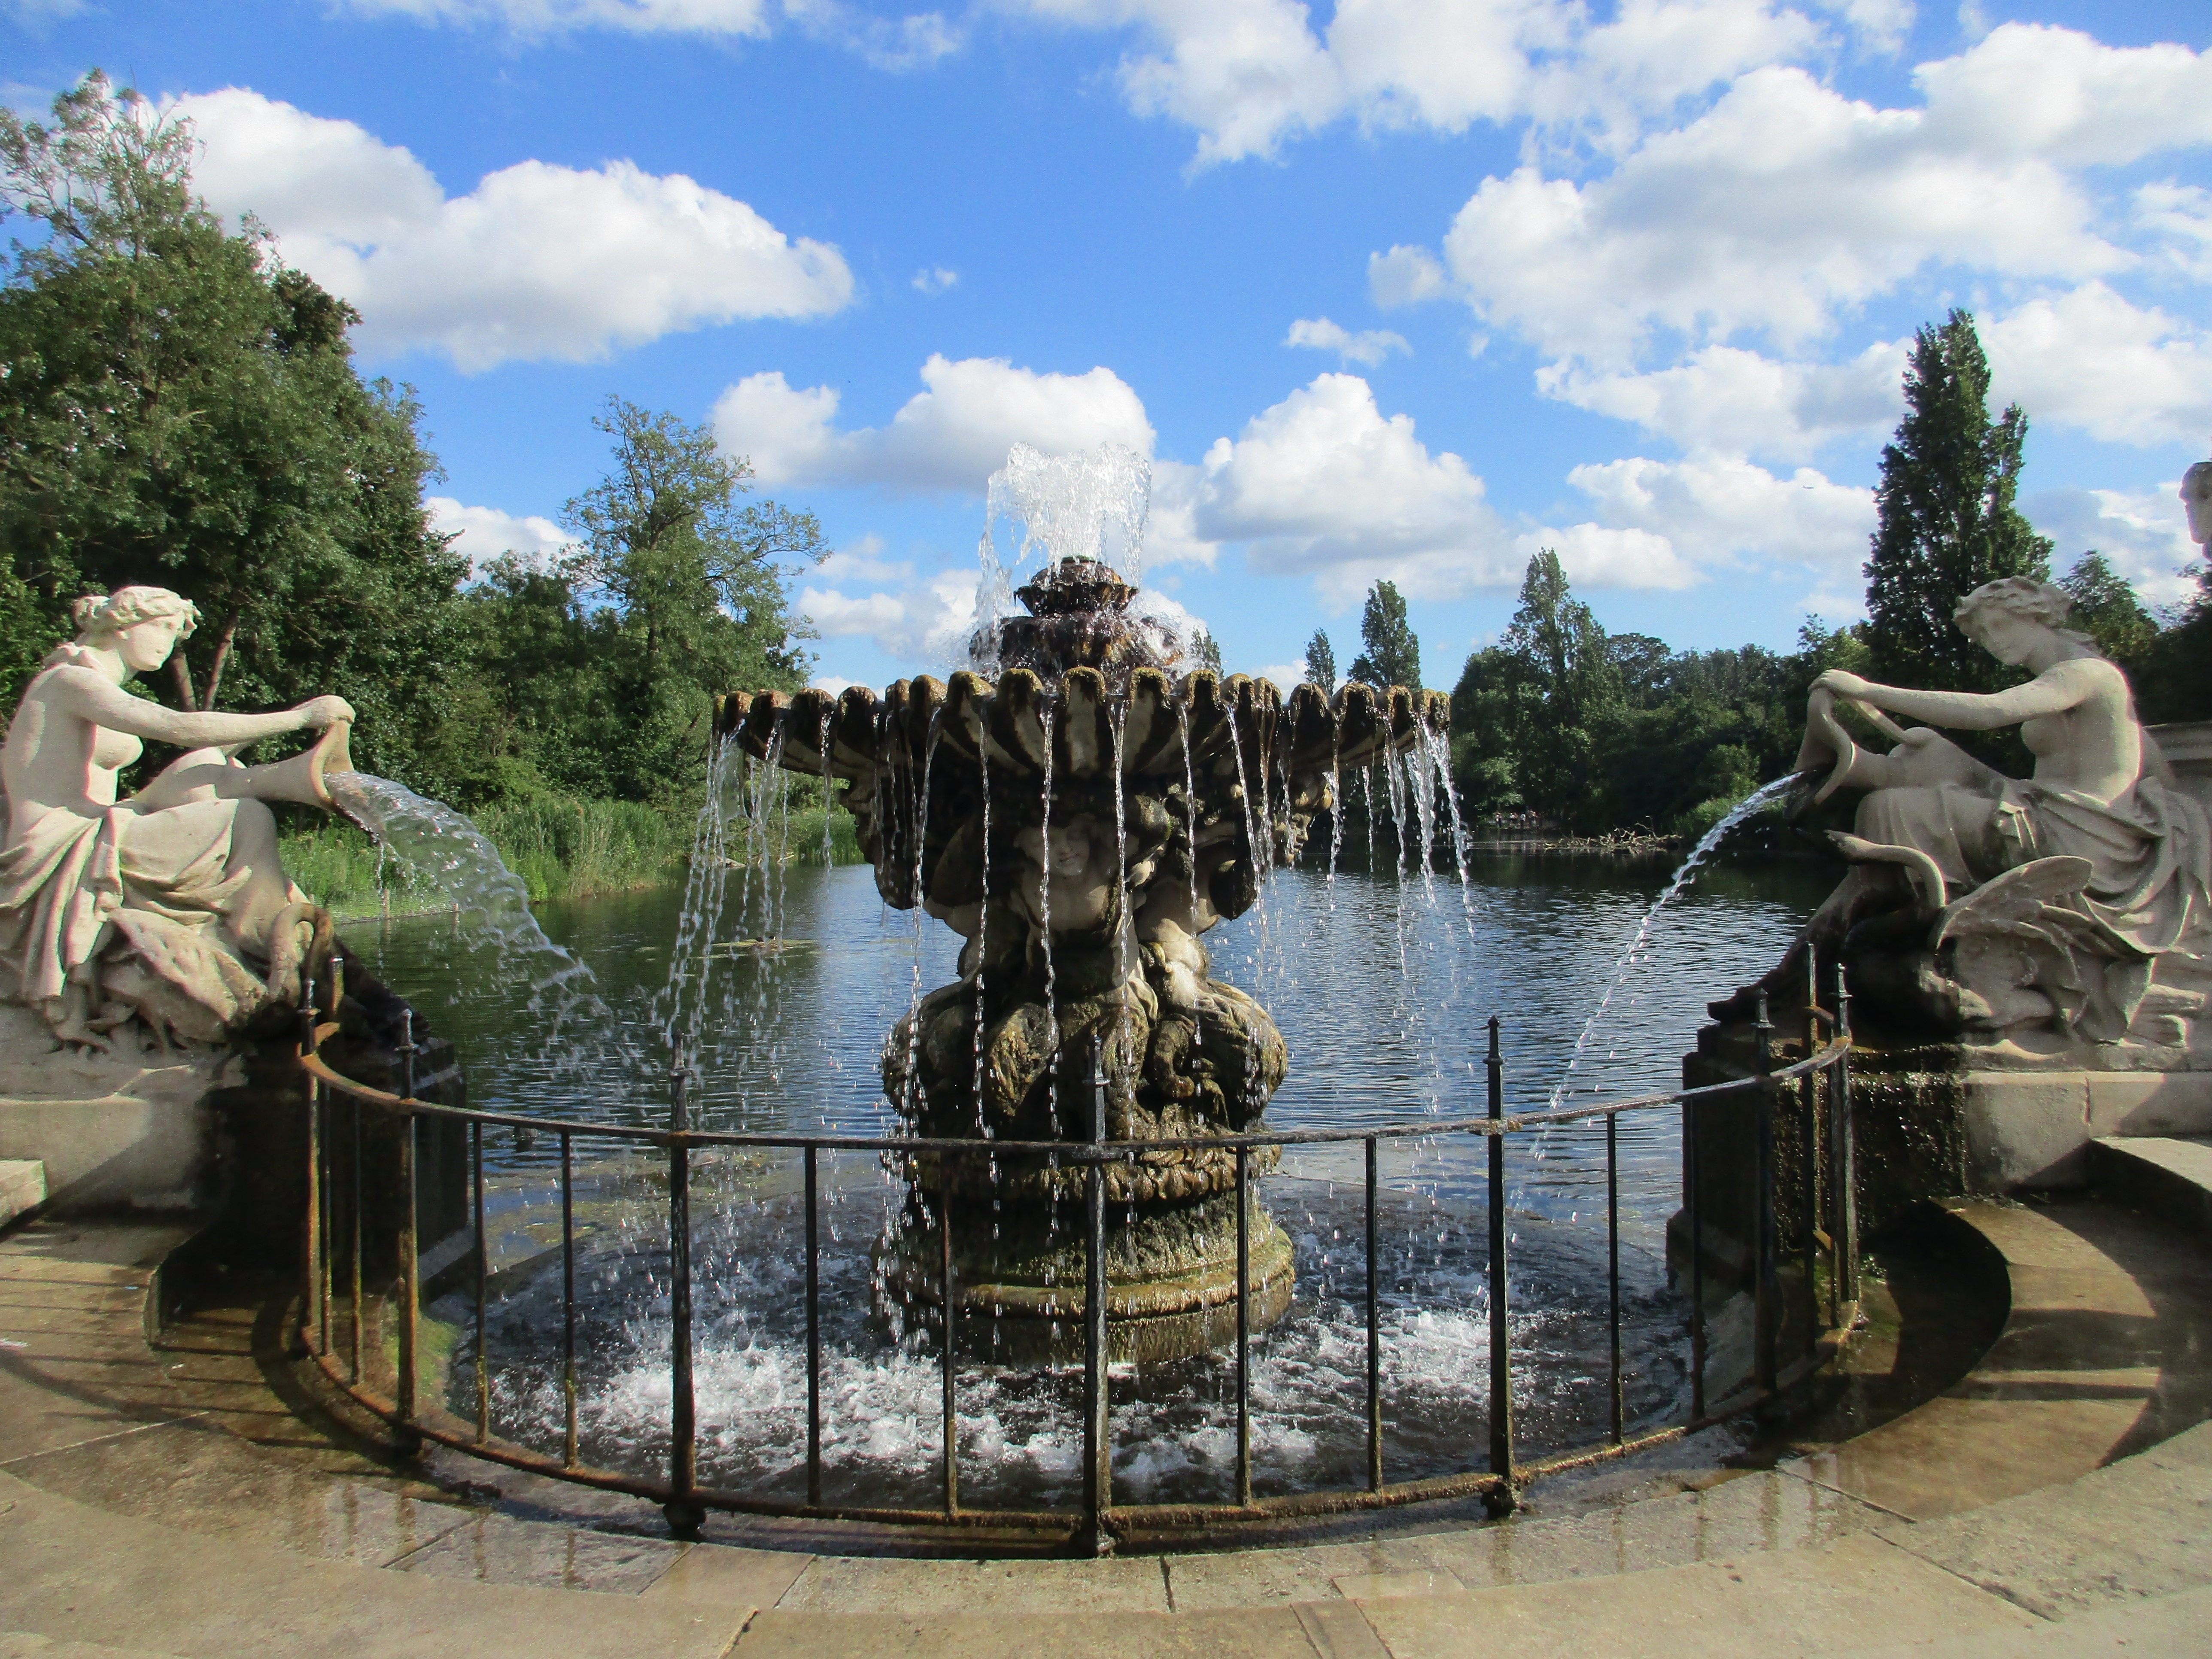
water, tourism, england, sculpture, london, fountain, british, britain, water feature, hyde, hyde park, royal parks